UKC Radio

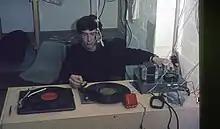
UKC Radiator Radio

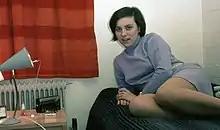
UKC Radio Reception via radiator and lamp

An impromptu broadcasting station was soon formed and Rutherford College swiftly followed suit. A surprising number of students were willing to have their radios modified. This involved soldering two wires across the volume control – the other ends being connected to the radiator and table lamp with small crocodile clips. The broadcasts were legal because they were an audio feed, not a radio broadcast. The stations became known as Audio Eliot and Audio Rutherford and soon achieved fame in the national press. The stations combined forces under the name Audio Rutherford and overcame safety issues raised by the University Surveyor which had threatened closure.